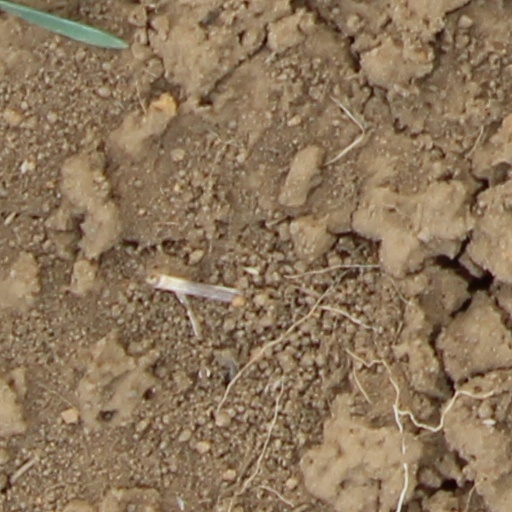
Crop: wheat